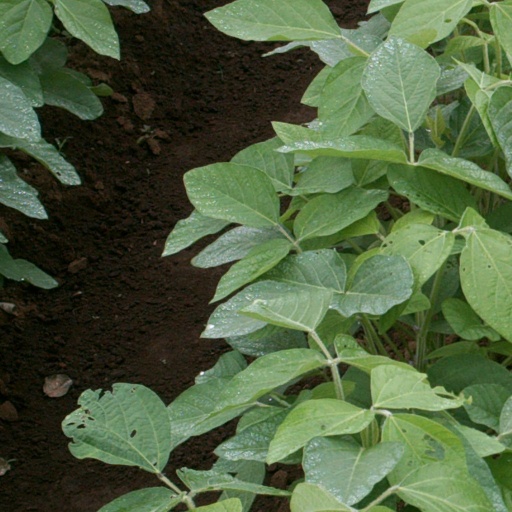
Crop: soybean